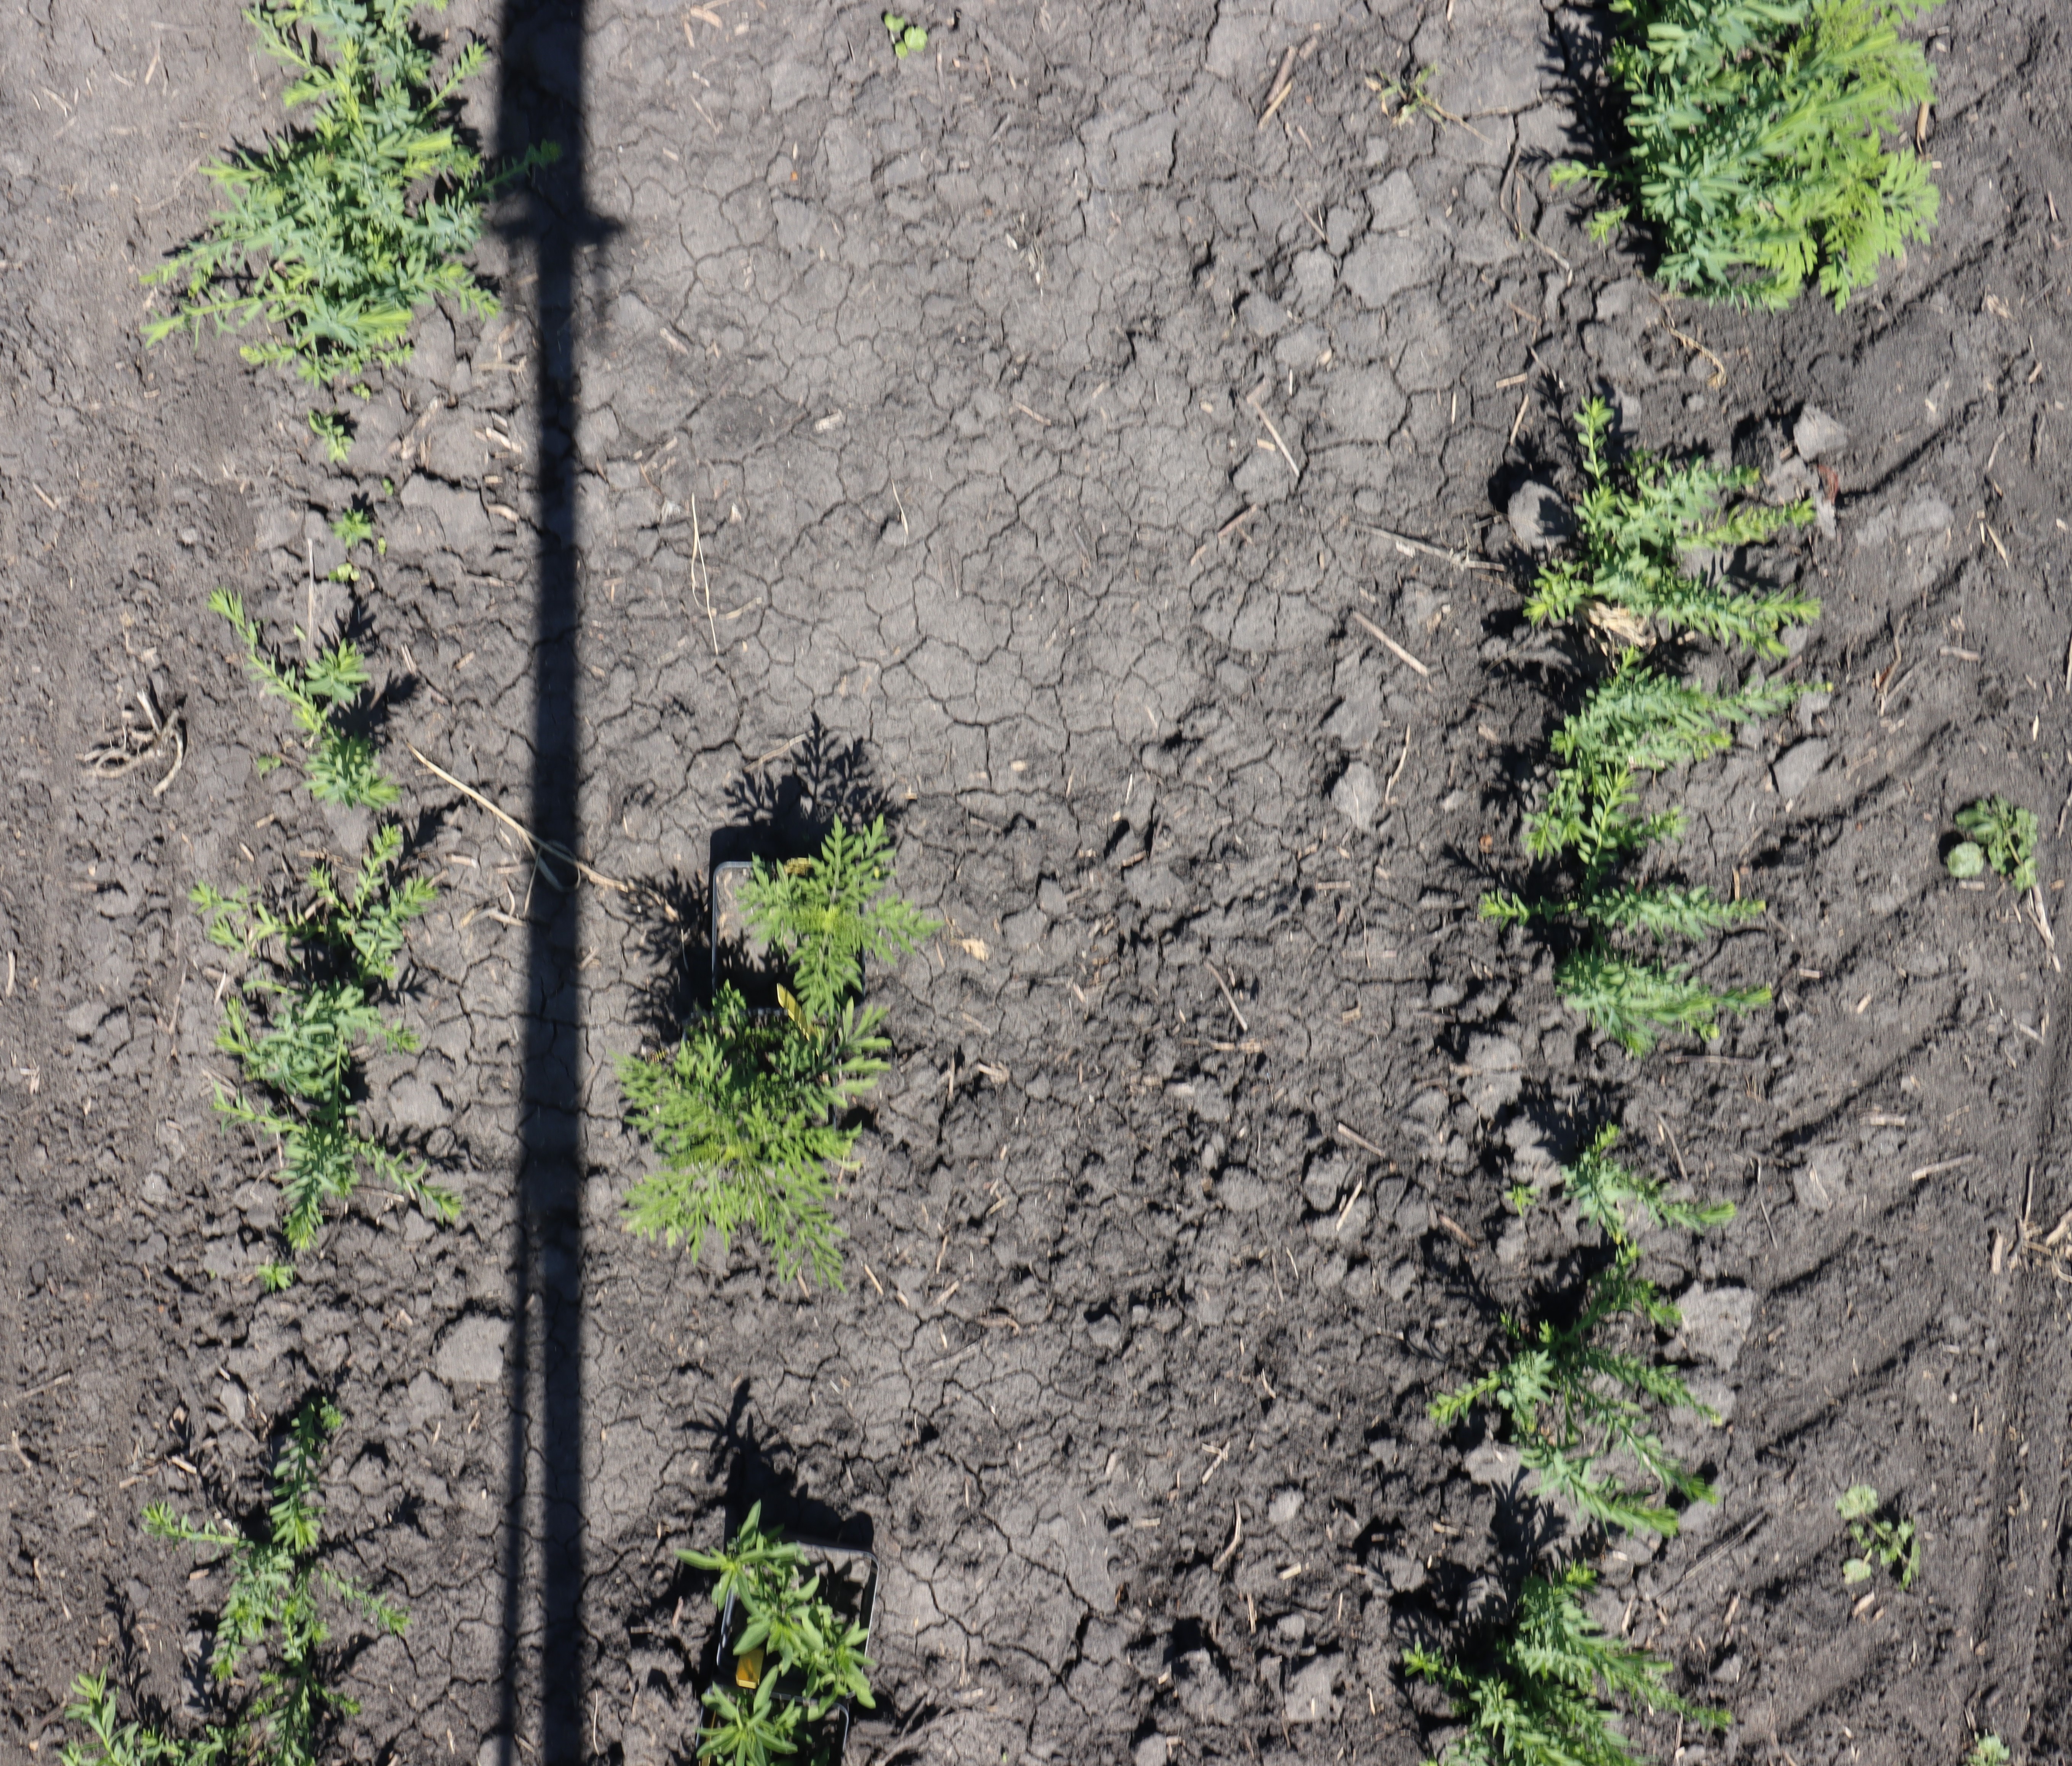
Crop: Flax
Objects: Flax, Flax, Flax, Flax, Ragweed, Ragweed, Kochia, Flax, Ragweed, Flax, Flax, Flax, Flax, Flax, Flax